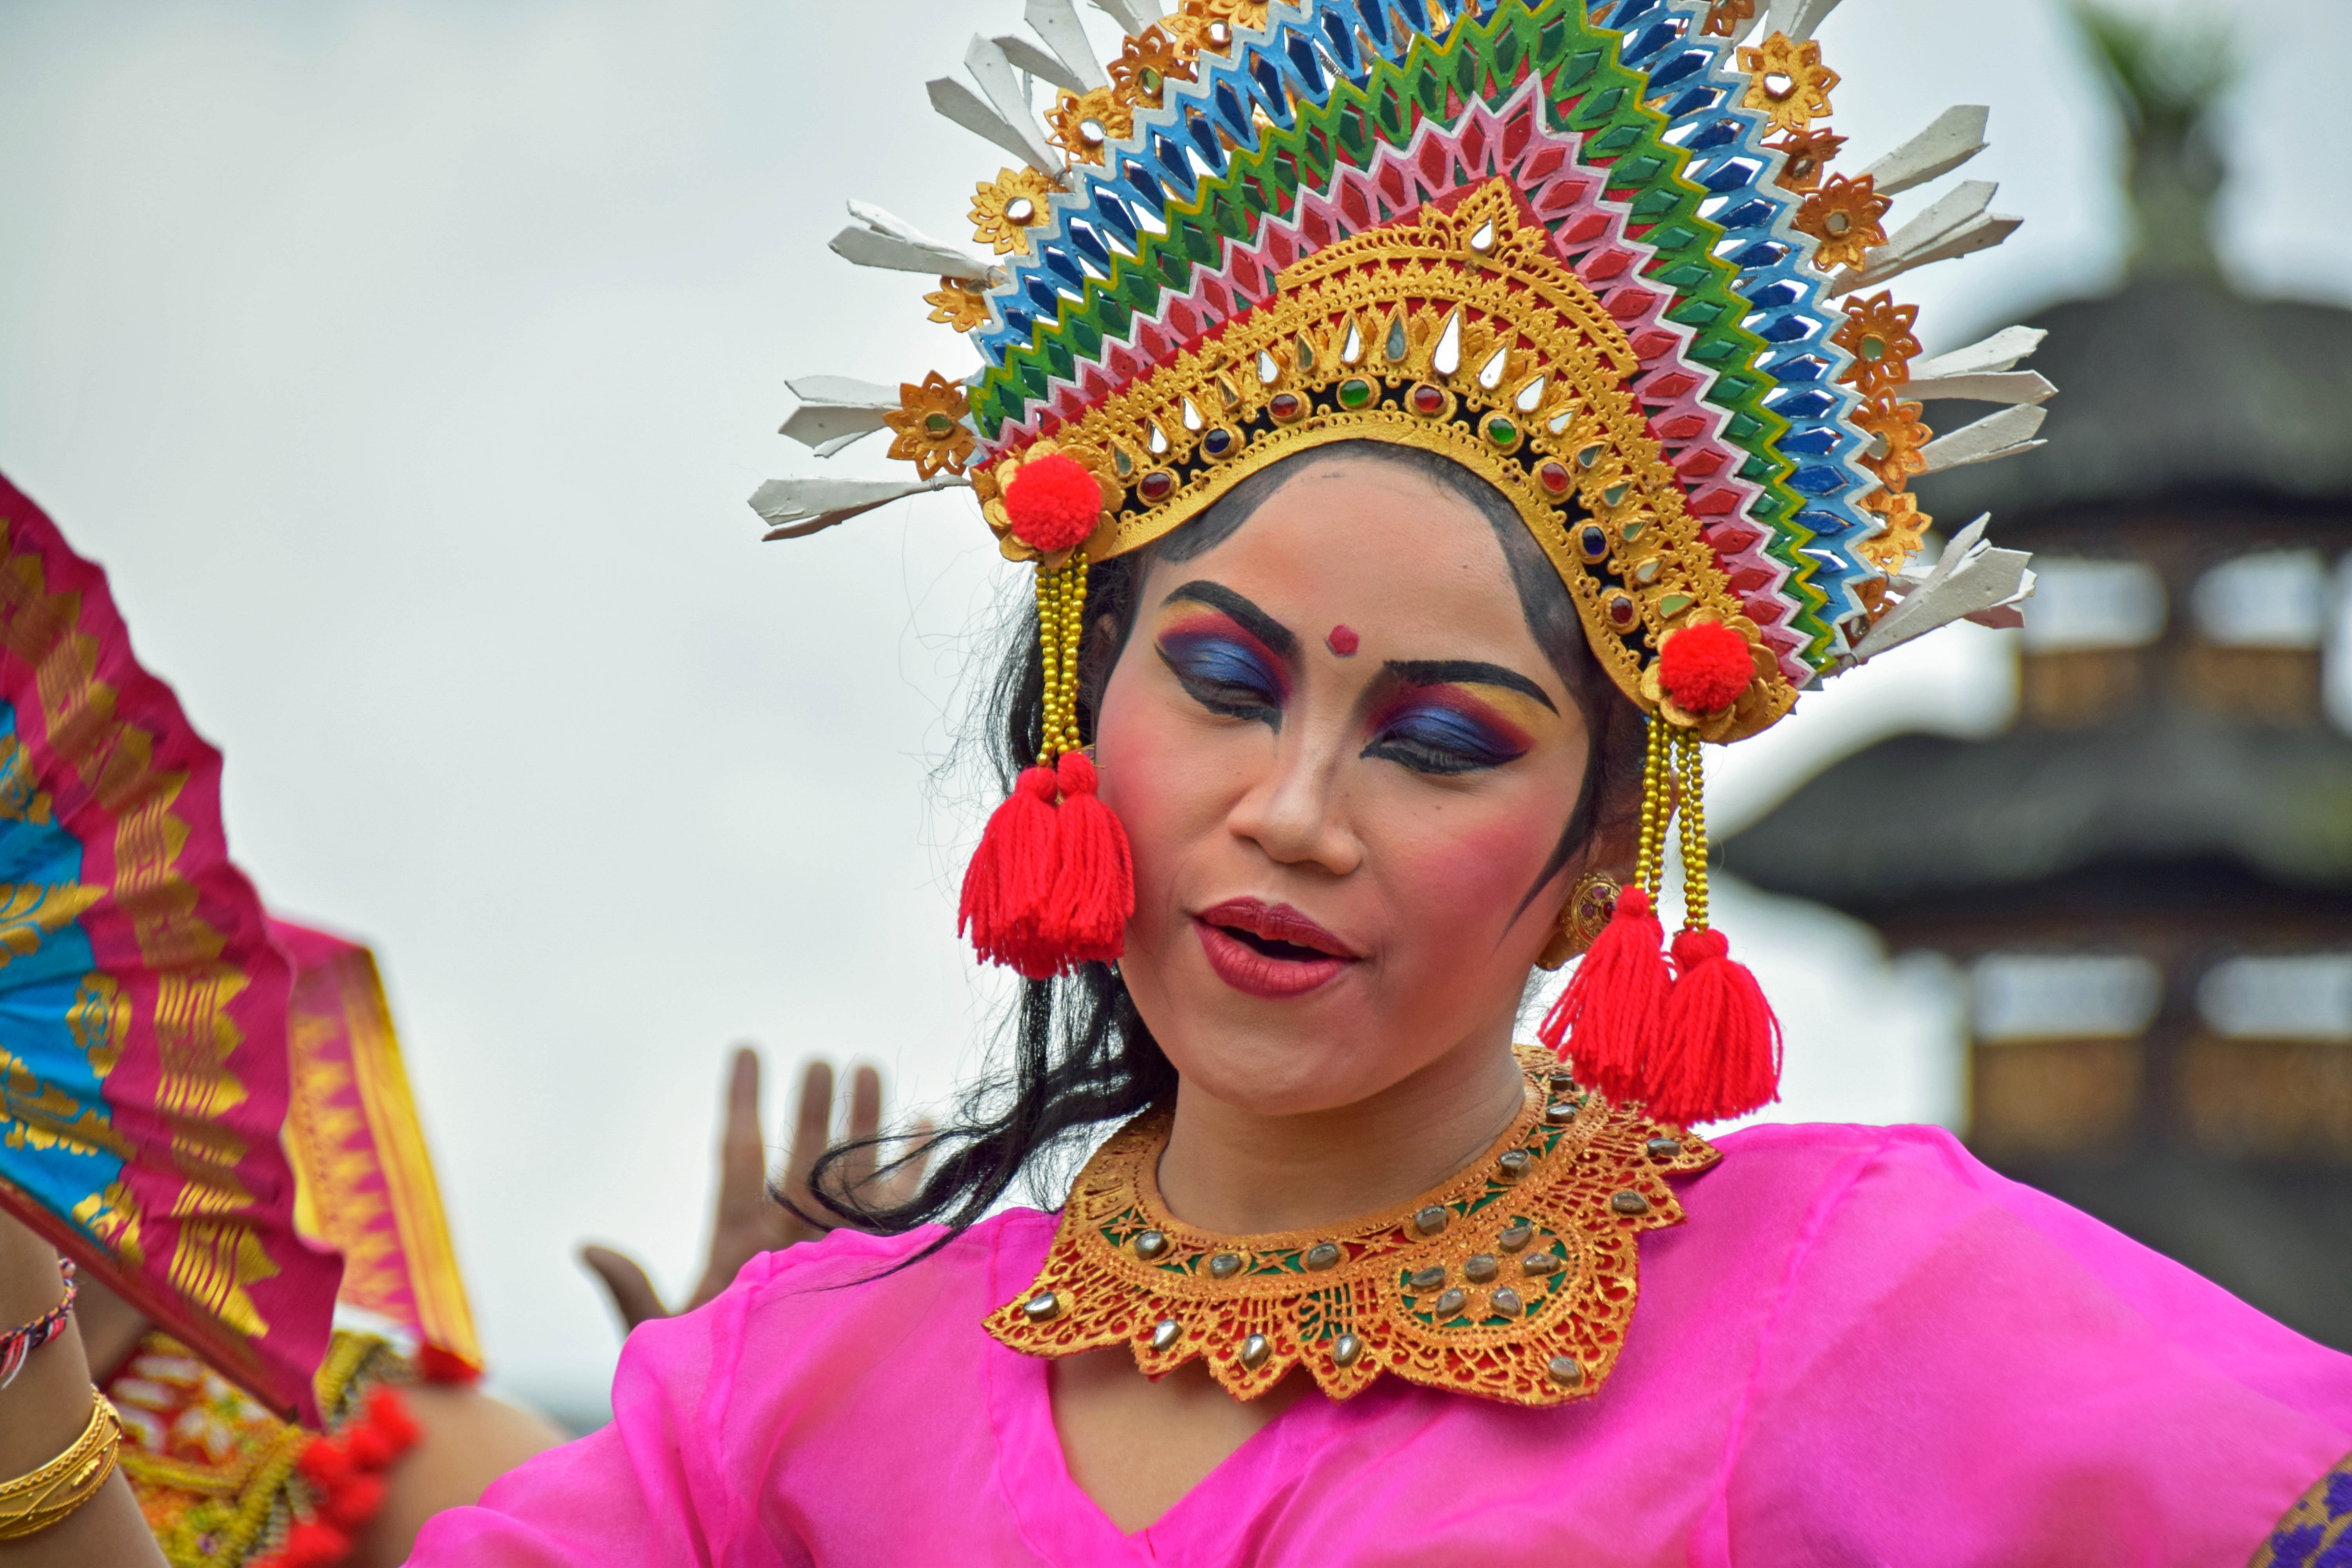
travel, dance, carnival, color, religion, dancer, religious, festival, temple, event, indonesia, tradition, bali, traditionally, hinduism, temple dancer